Ida Hill

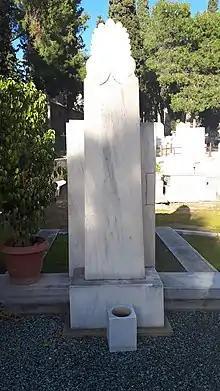
Tombstone of Bert Hodge Hill and Ida Thallon Hill

The four archaeologists, who referred to themselves as "the Family", "the quartet", and "the Pro Par" (short for "Professional Partnership"), had a strong and intertwined relationship both professionally and personally. In their positions as prominent members of the American School of Classical Studies at Athens, they were part of a network of philhellenist artists and writers active in Athens at the time. Thallon Hill and Pierce Blegen often worked together on excavations, cataloguing materials and publishing findings for both their husbands. In 1929 the four moved to 9 Ploutarchou Street, which became their permanent family home. The house became a popular meeting place for archaeologists, students of all foreign schools, diplomats, Vassar alumnae, Greek scholars, Fulbright scholars, and the staff of the American embassy.